Rotary Rocket

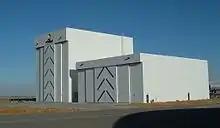
The Rotary Rocket Hangars at Mojave Air and Space Port, as seen in 2005. The taller hangar on the left was the Rotary Rocket Assembly Building.

Engine development ceased in 2000, reportedly two weeks before a full-scale test was due. The vehicle failed to secure launch contracts and Rotary Rocket closed in 2001.